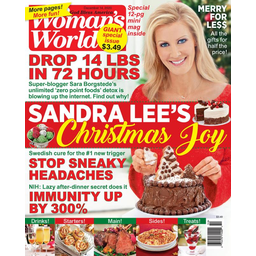
Label: paper